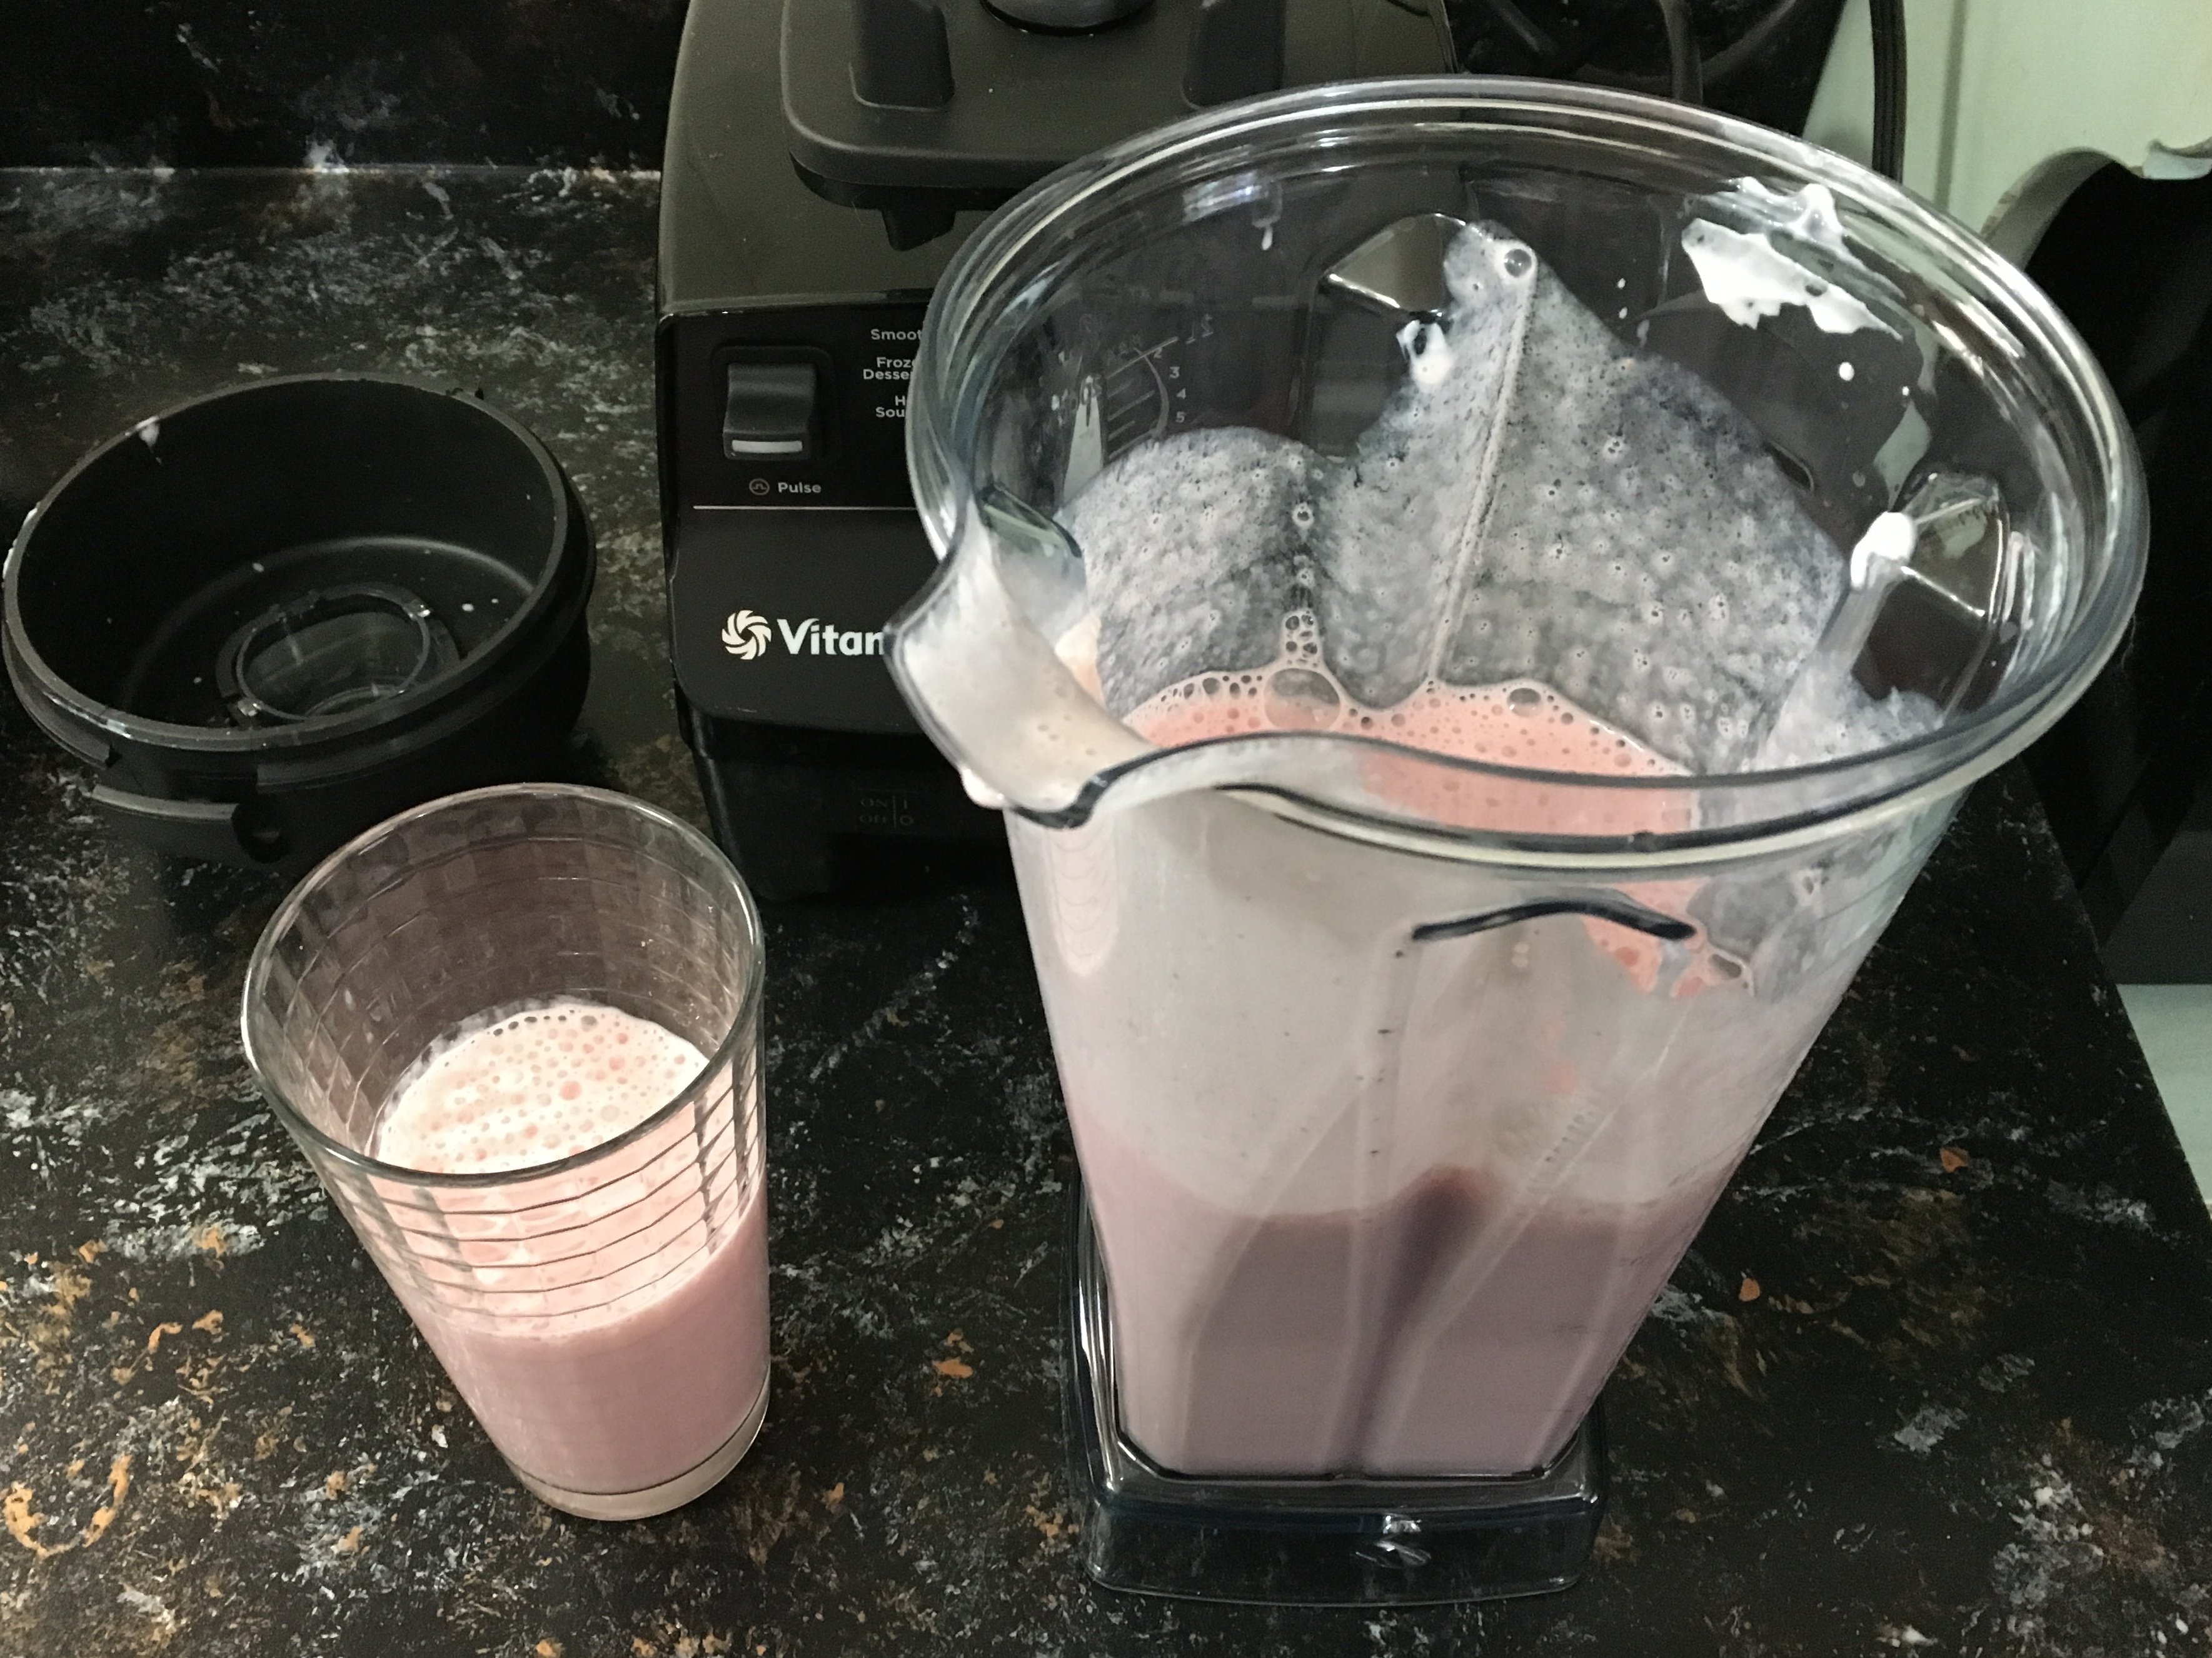
meal, food, drink, breakfast, baking, ice cream, dessert, dairy product